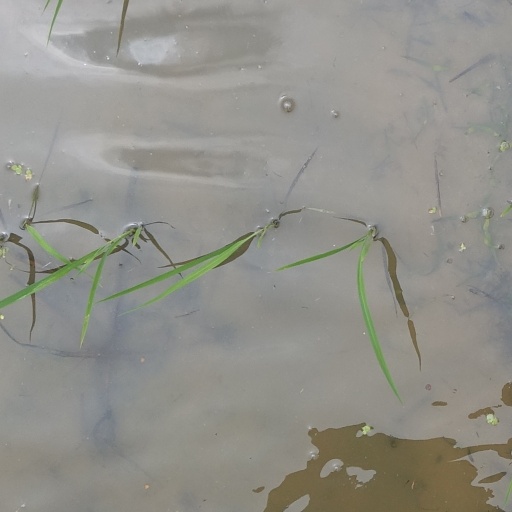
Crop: rice